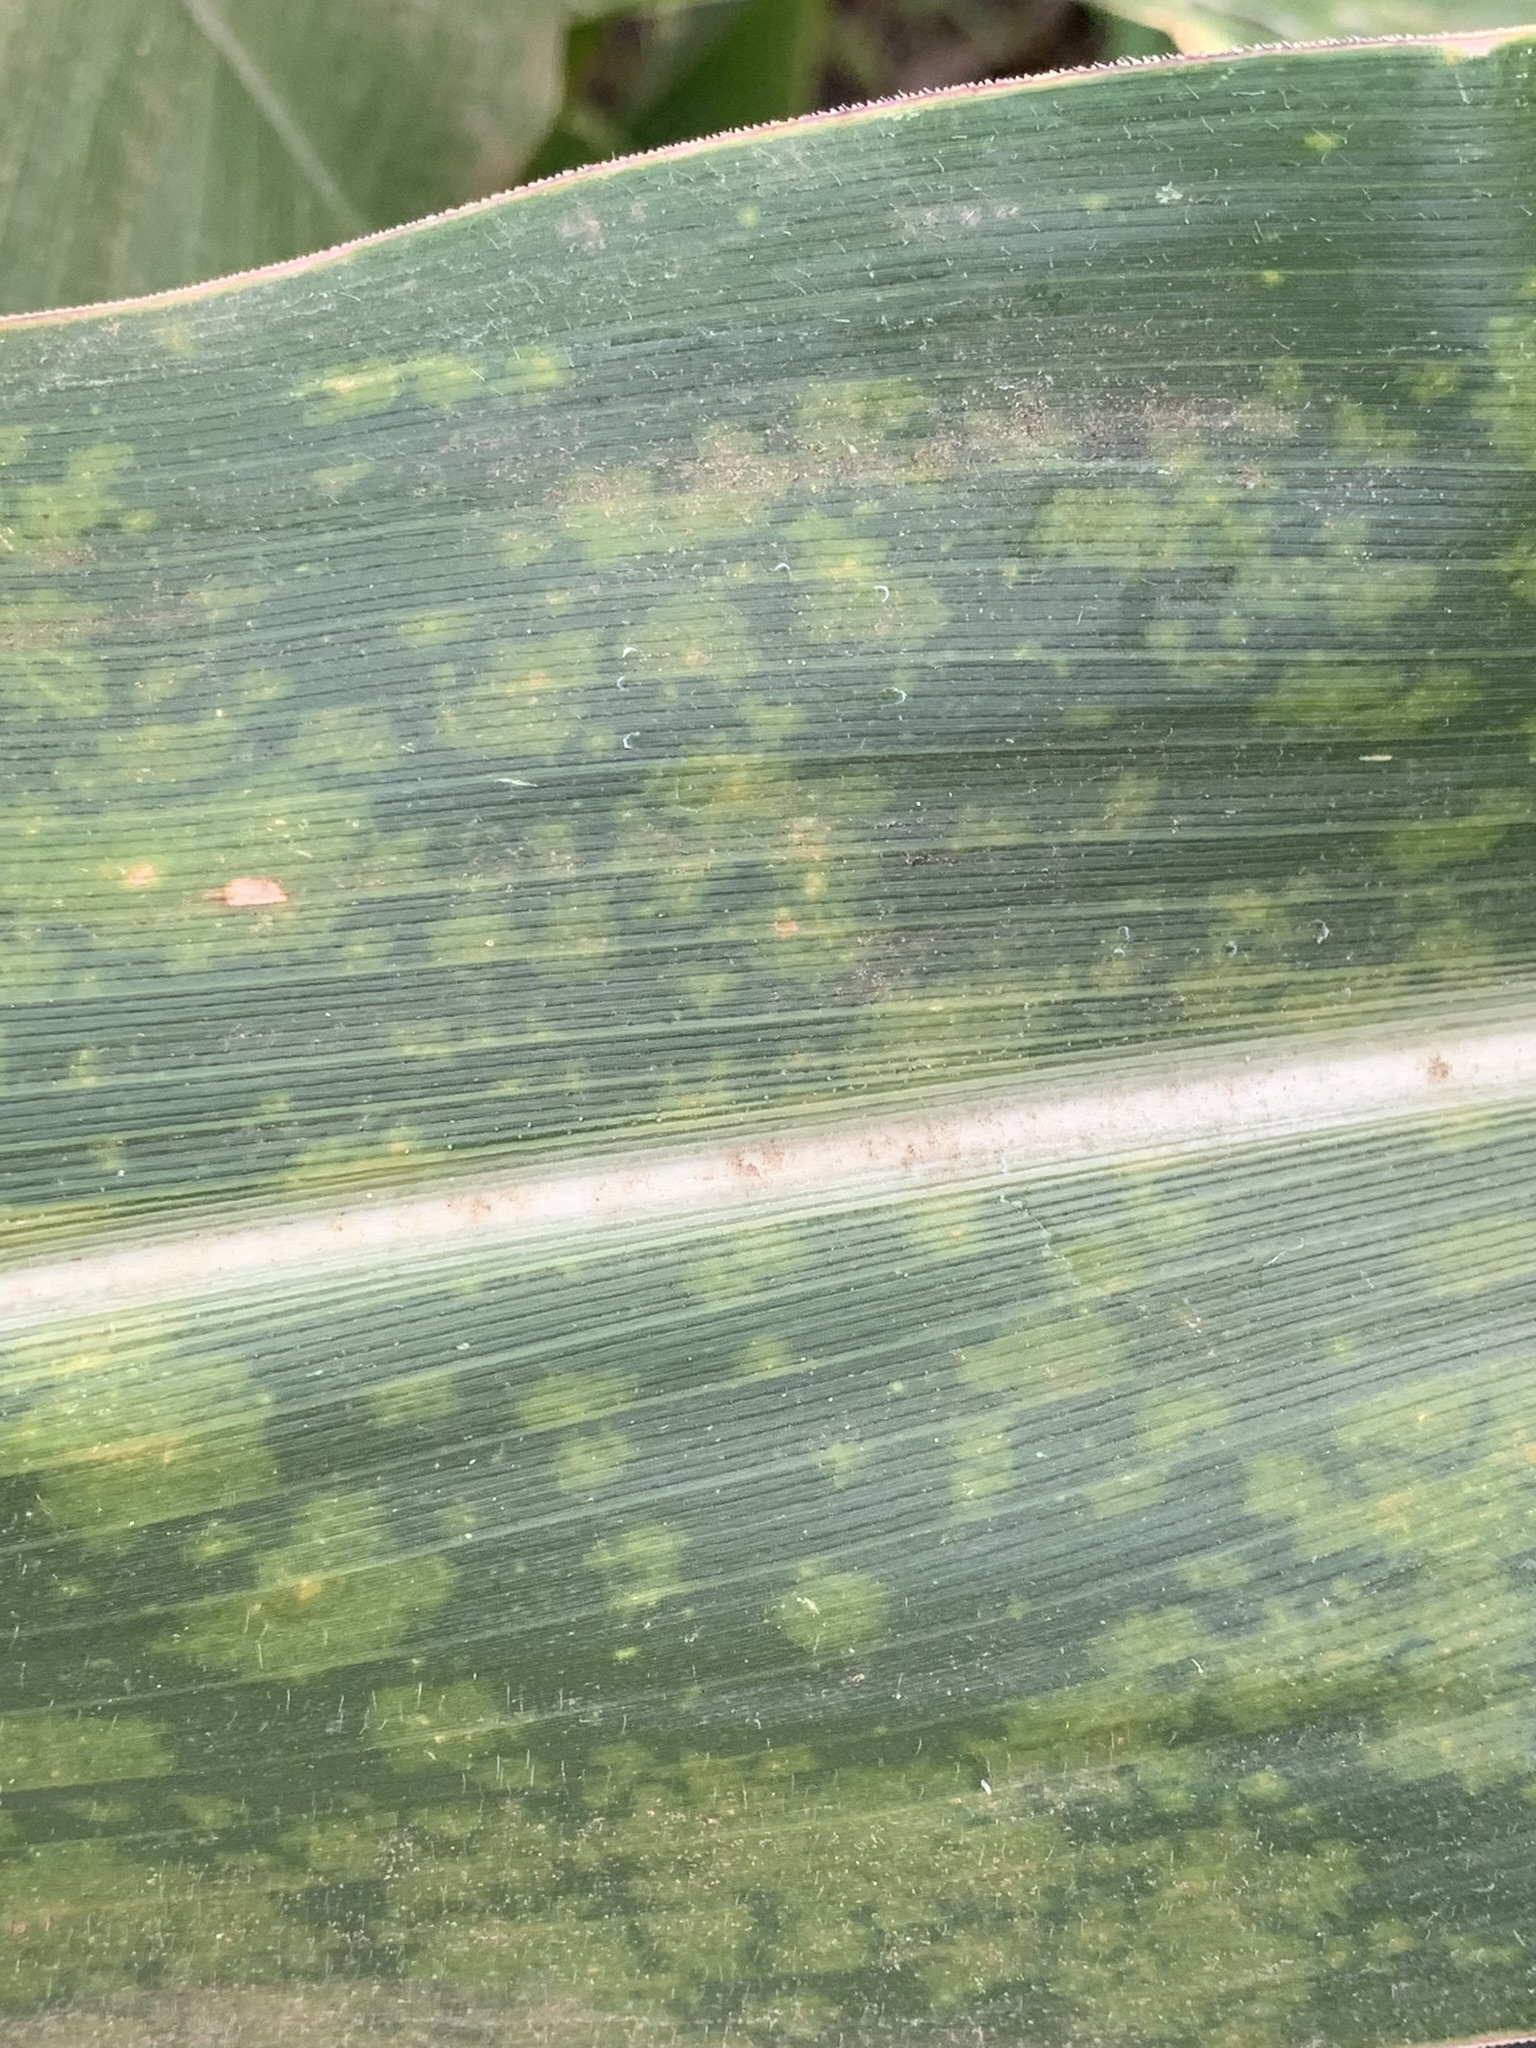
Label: MLN